Cocoa production in Ghana

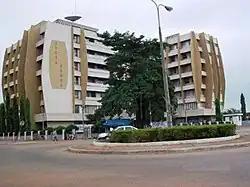
Sunyani Cocoa House in Sunyani, Brong-Ahafo Region, Ghana

Ghana Cocoa Board's experimentation with privatization has created a hybrid system whereby despite all exports being controlled by the state, there are now around 25 private companies buying the crop in all areas of the country where it is grown. After 14 years, the successes and failures of this hybrid system have been the subject of a study by researchers at the Overseas Development Institute. Competition was clearly found to have increased production levels throughout the country, yet access to credit remained one of the most important factors determining the level of competition. Farmers rarely made the most of all the available options to sell their crop (often they only made use of one).